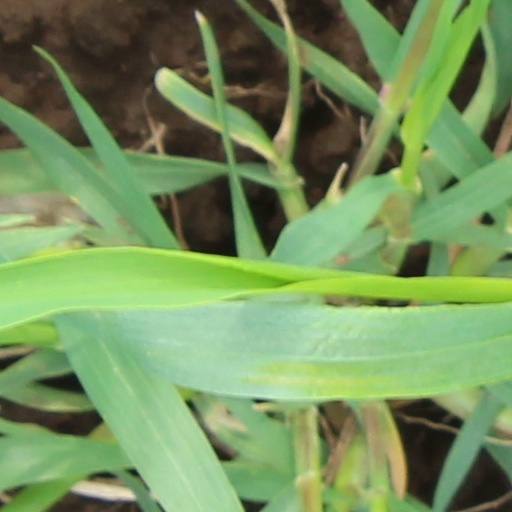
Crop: wheat